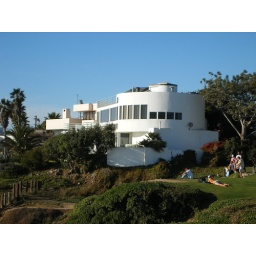
Beautiful house in La Jolla overlooking the ocean